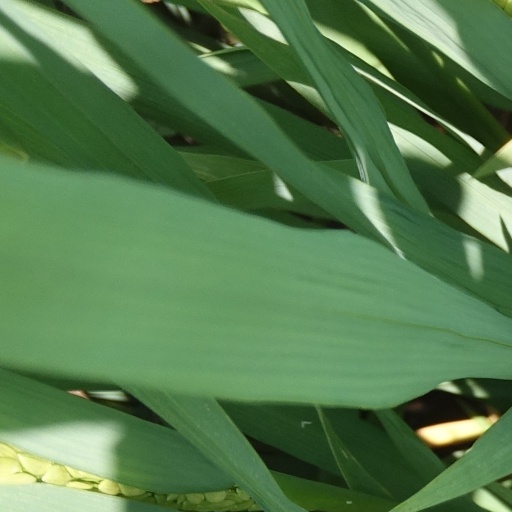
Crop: rice